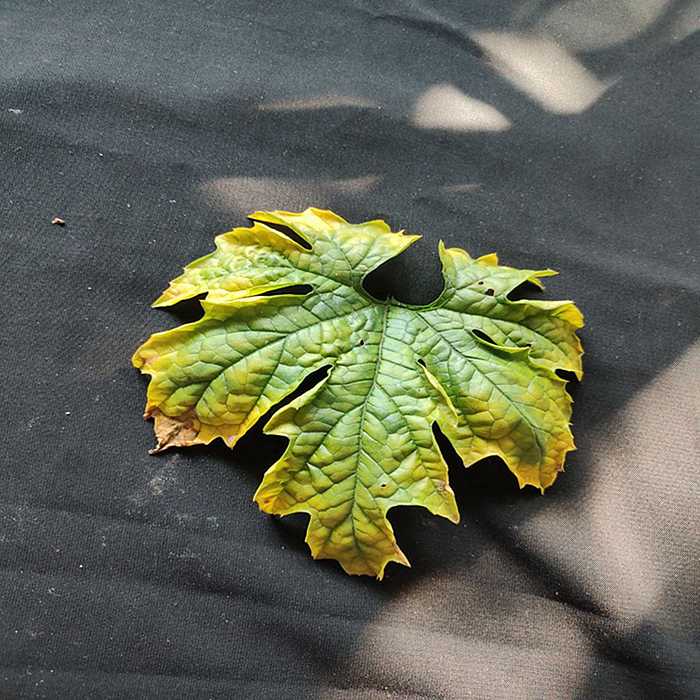
Plant: Bitter Gourd
Label: Fusarium wilt